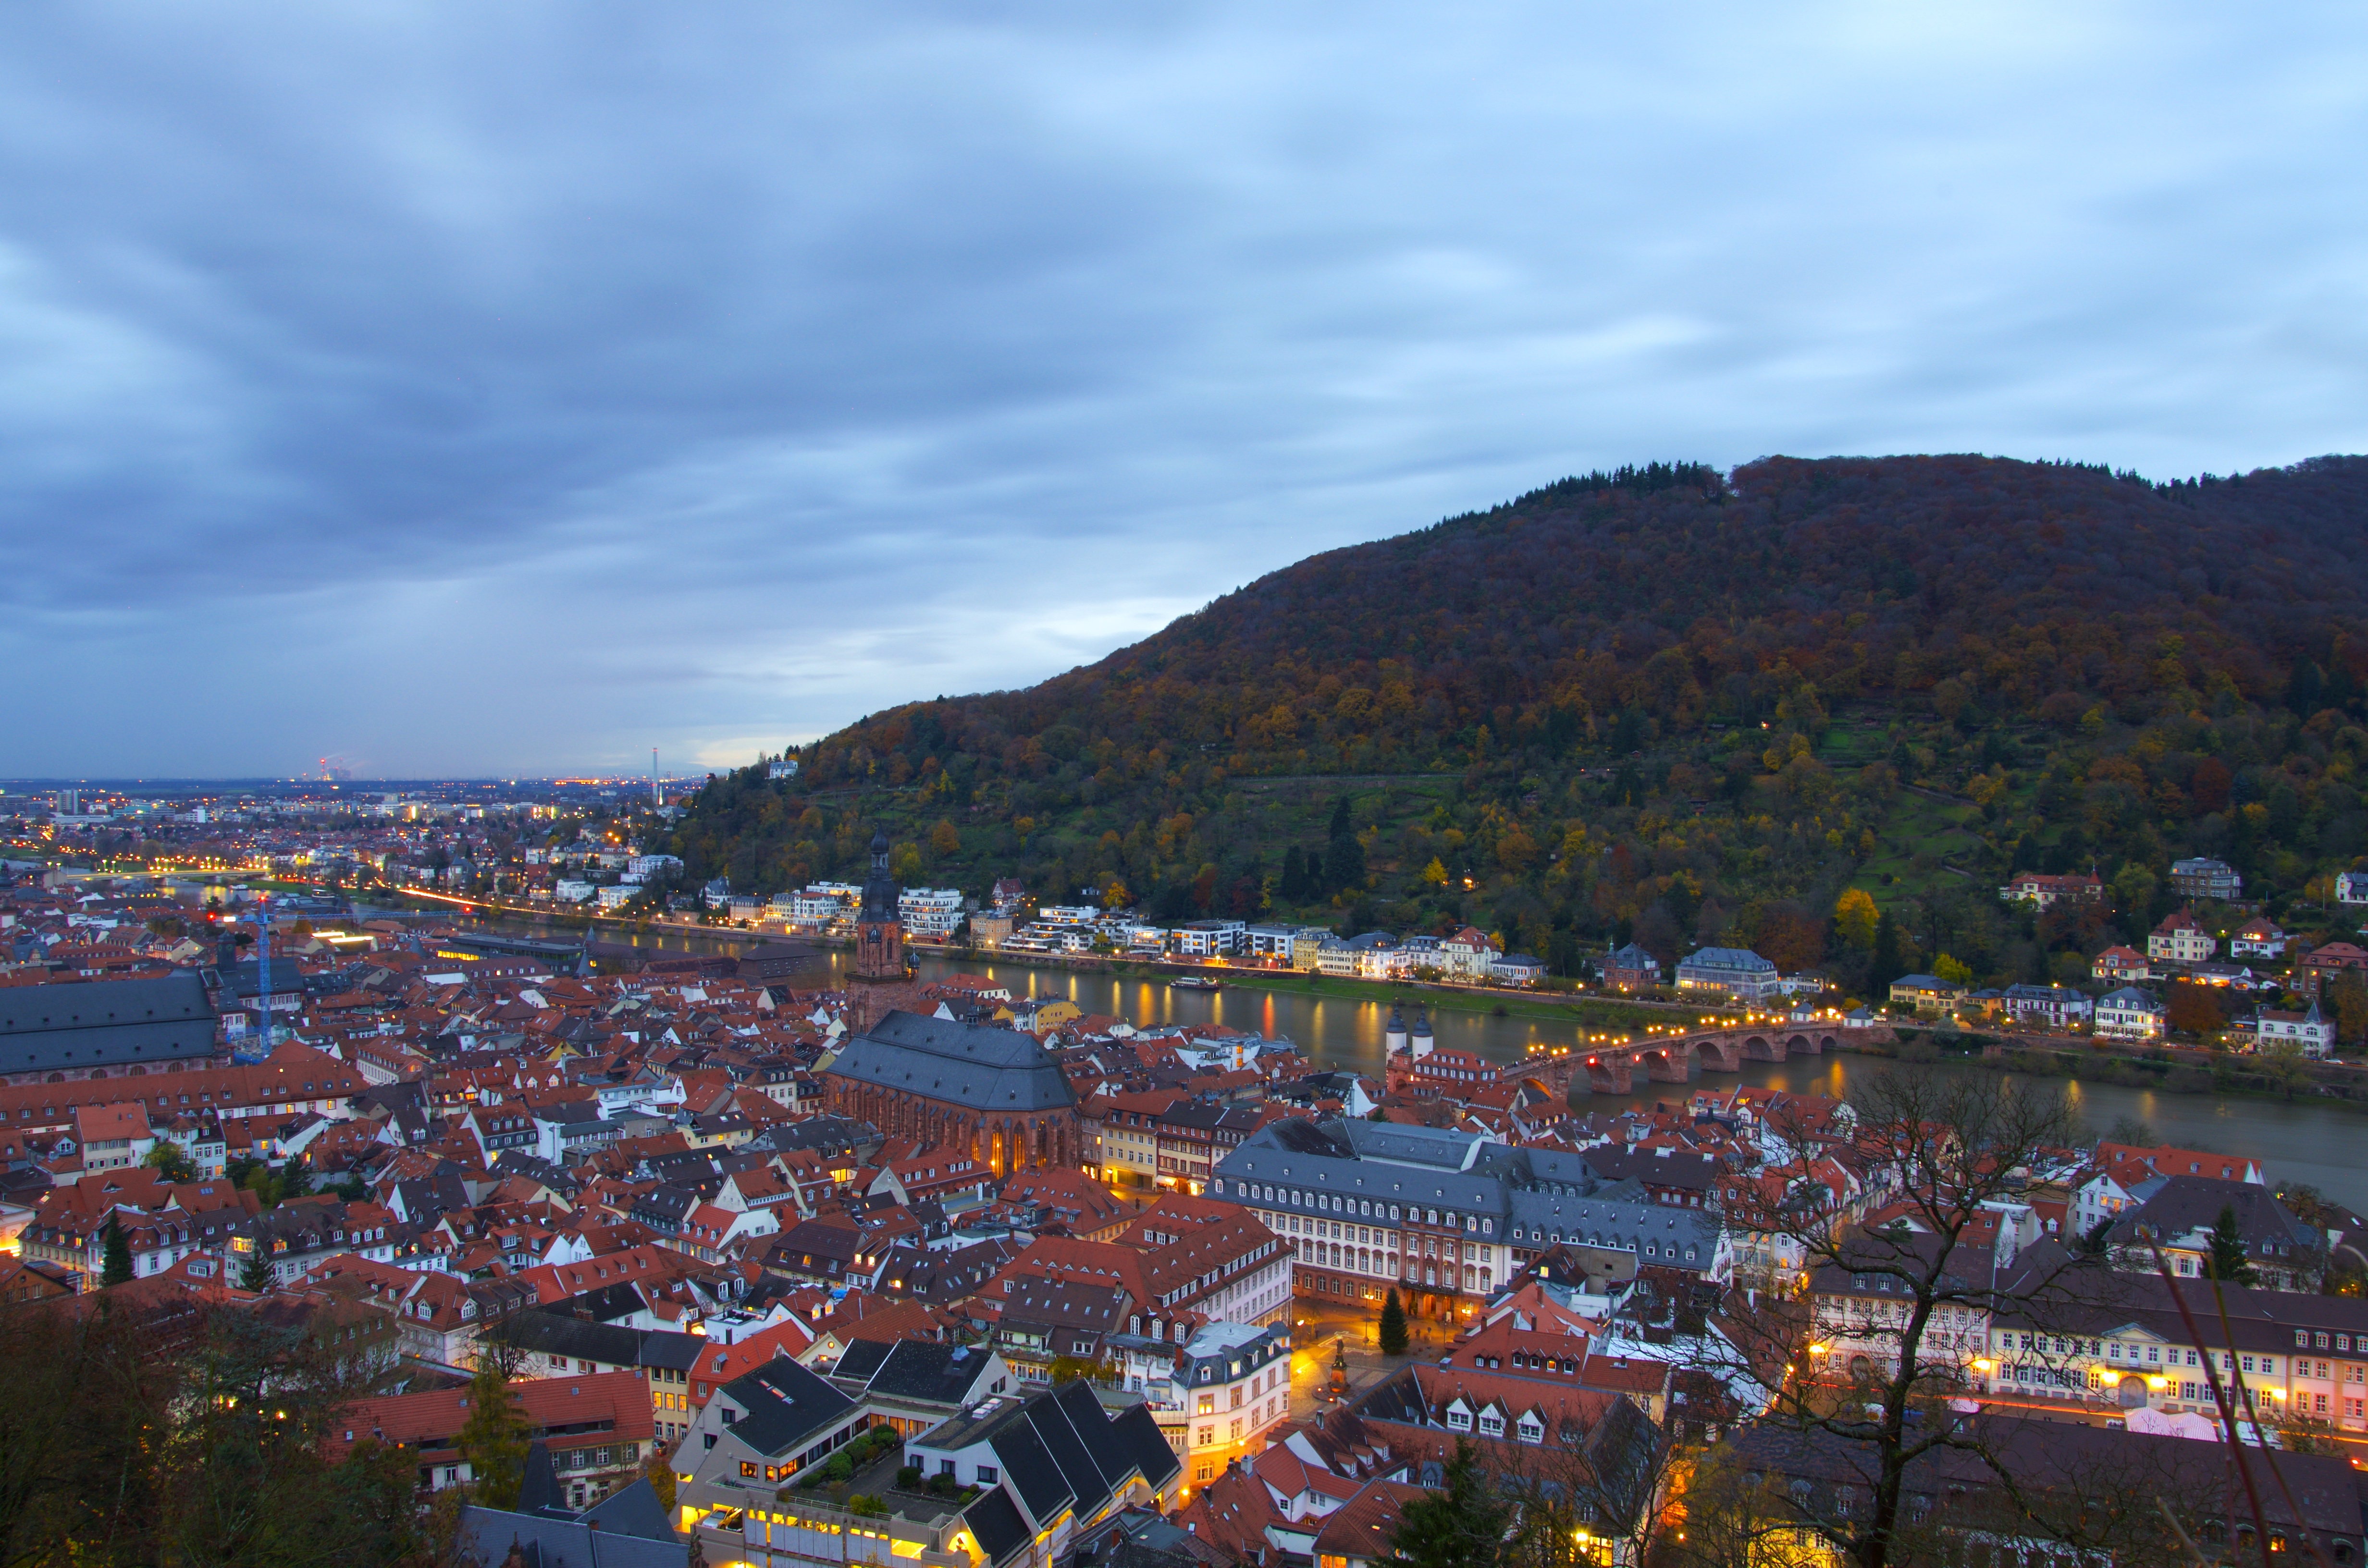
landscape, sea, coast, horizon, mountain, skyline, town, view, city, cityscape, panorama, evening, castle, heidelberg, city view, outlook, germany, historically, roofs, aerial photography, heidelberger schloss, city panorama, baden wurttemberg, residential area, human settlement